Barbara Gordon

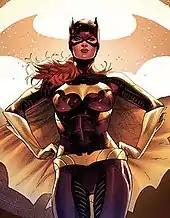
Barbara Gordon on the cover of "Batgirl: Futures End" #1 (Nov. 2014), art by Clay Mann

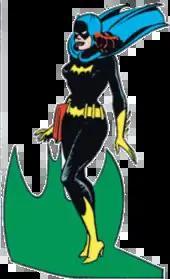
Barbara Gordon debuting as Batgirl in "Detective Comics" #359 (January 1967). Art by Carmine Infantino.

In March 2016, DC Comics announced it would be relaunching all of its monthly titles in an initiative called "DC Rebirth". The relaunch restored elements of the pre-"Flashpoint" DC continuity while maintaining elements of The New 52 as well. The DC Rebirth Batgirl would remain Barbara Gordon, who would star in two monthly series: "Batgirl" (vol. 5), written by Hope Larson, and "Batgirl and the Birds of Prey", written by Julie Benson and Shawna Benson. The two comic book titles debuted in July and August 2016, respectively. In volume five of "Batgirl", Barbara Gordon is a student attending Burnside College in the trendy Burnside neighborhood of Gotham City.